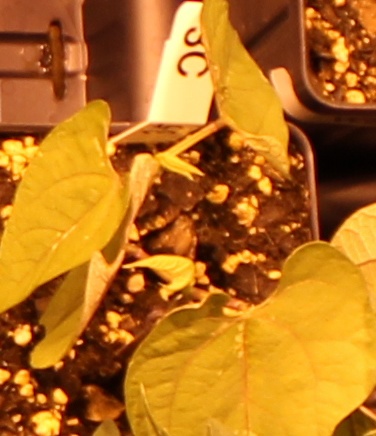
Label: Blackbean